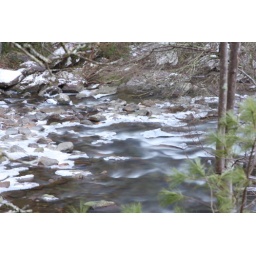
water running under the ice